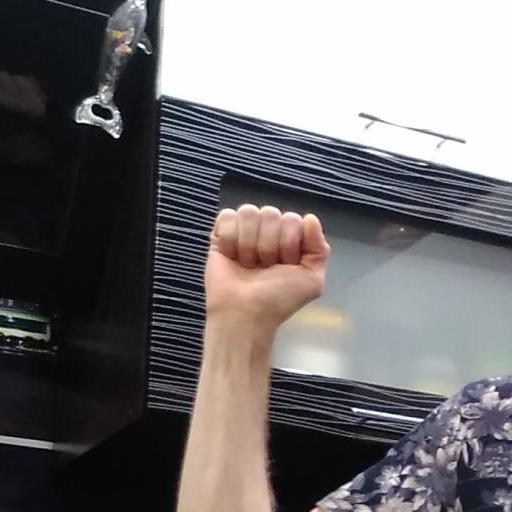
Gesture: fist